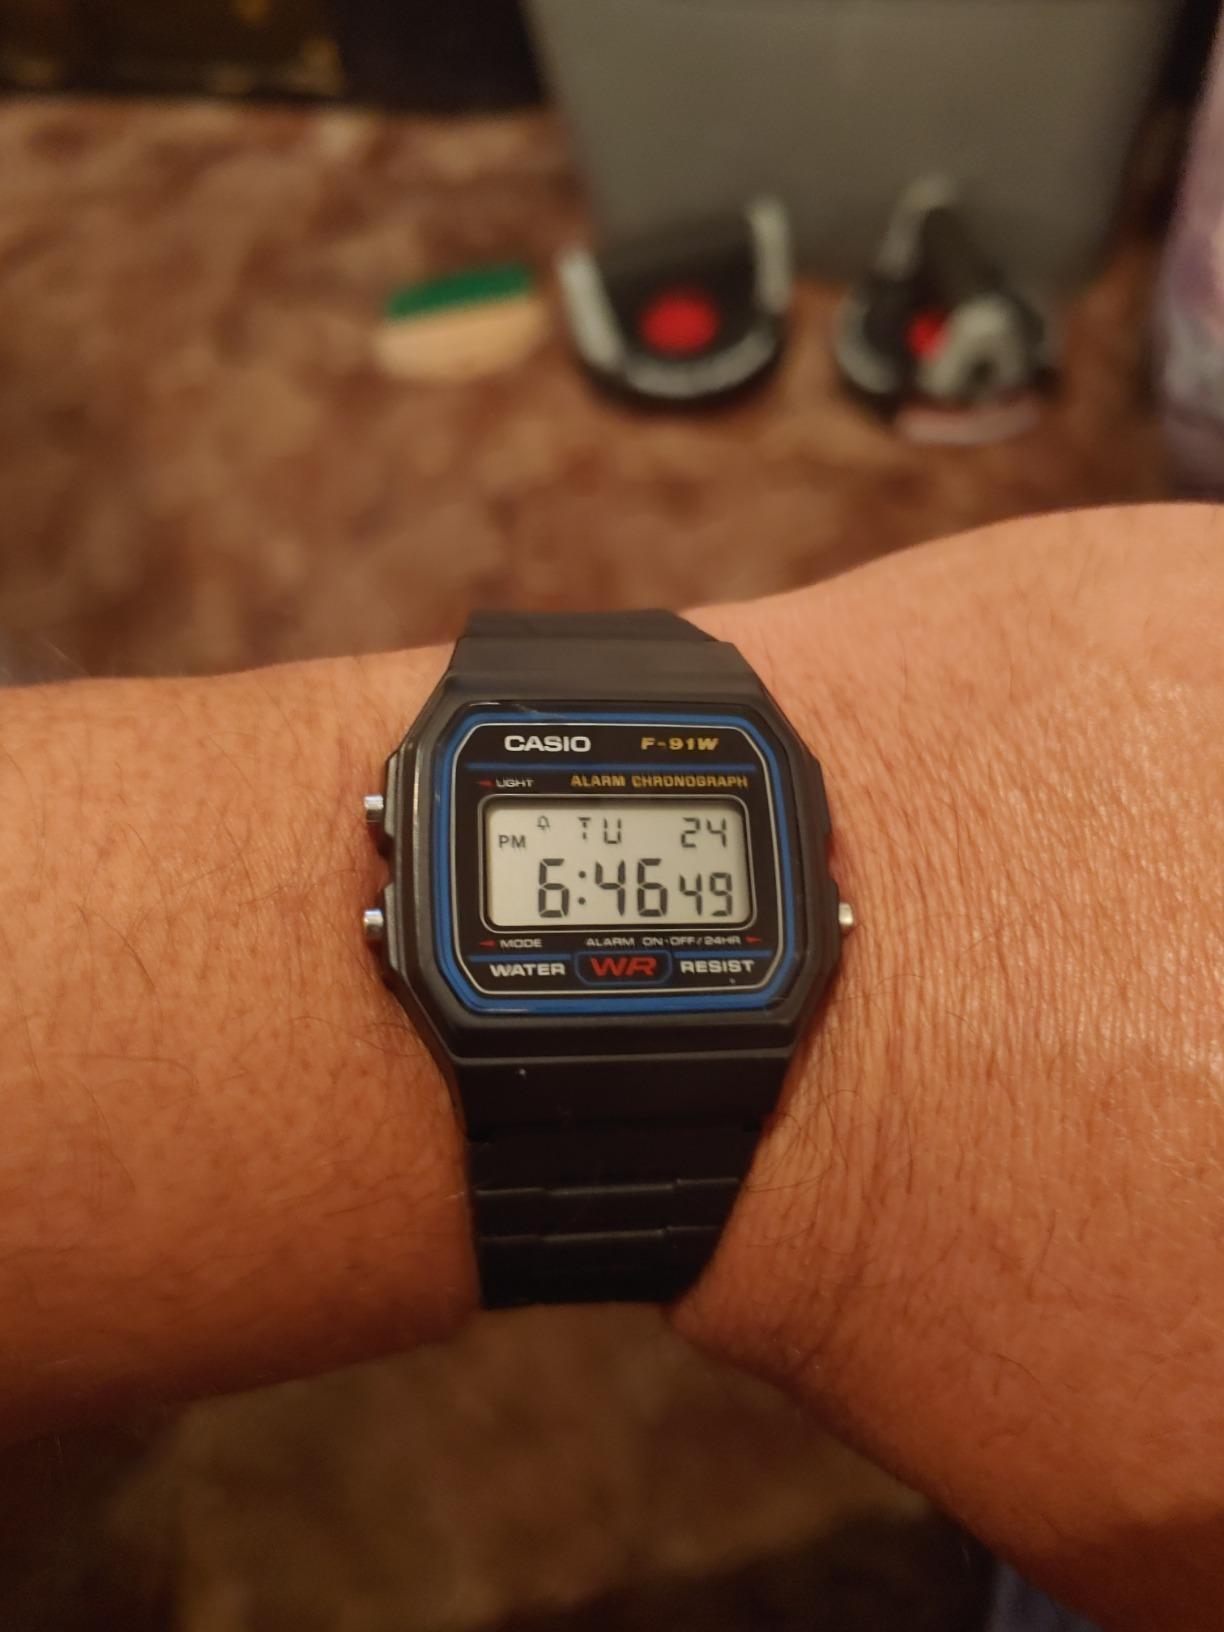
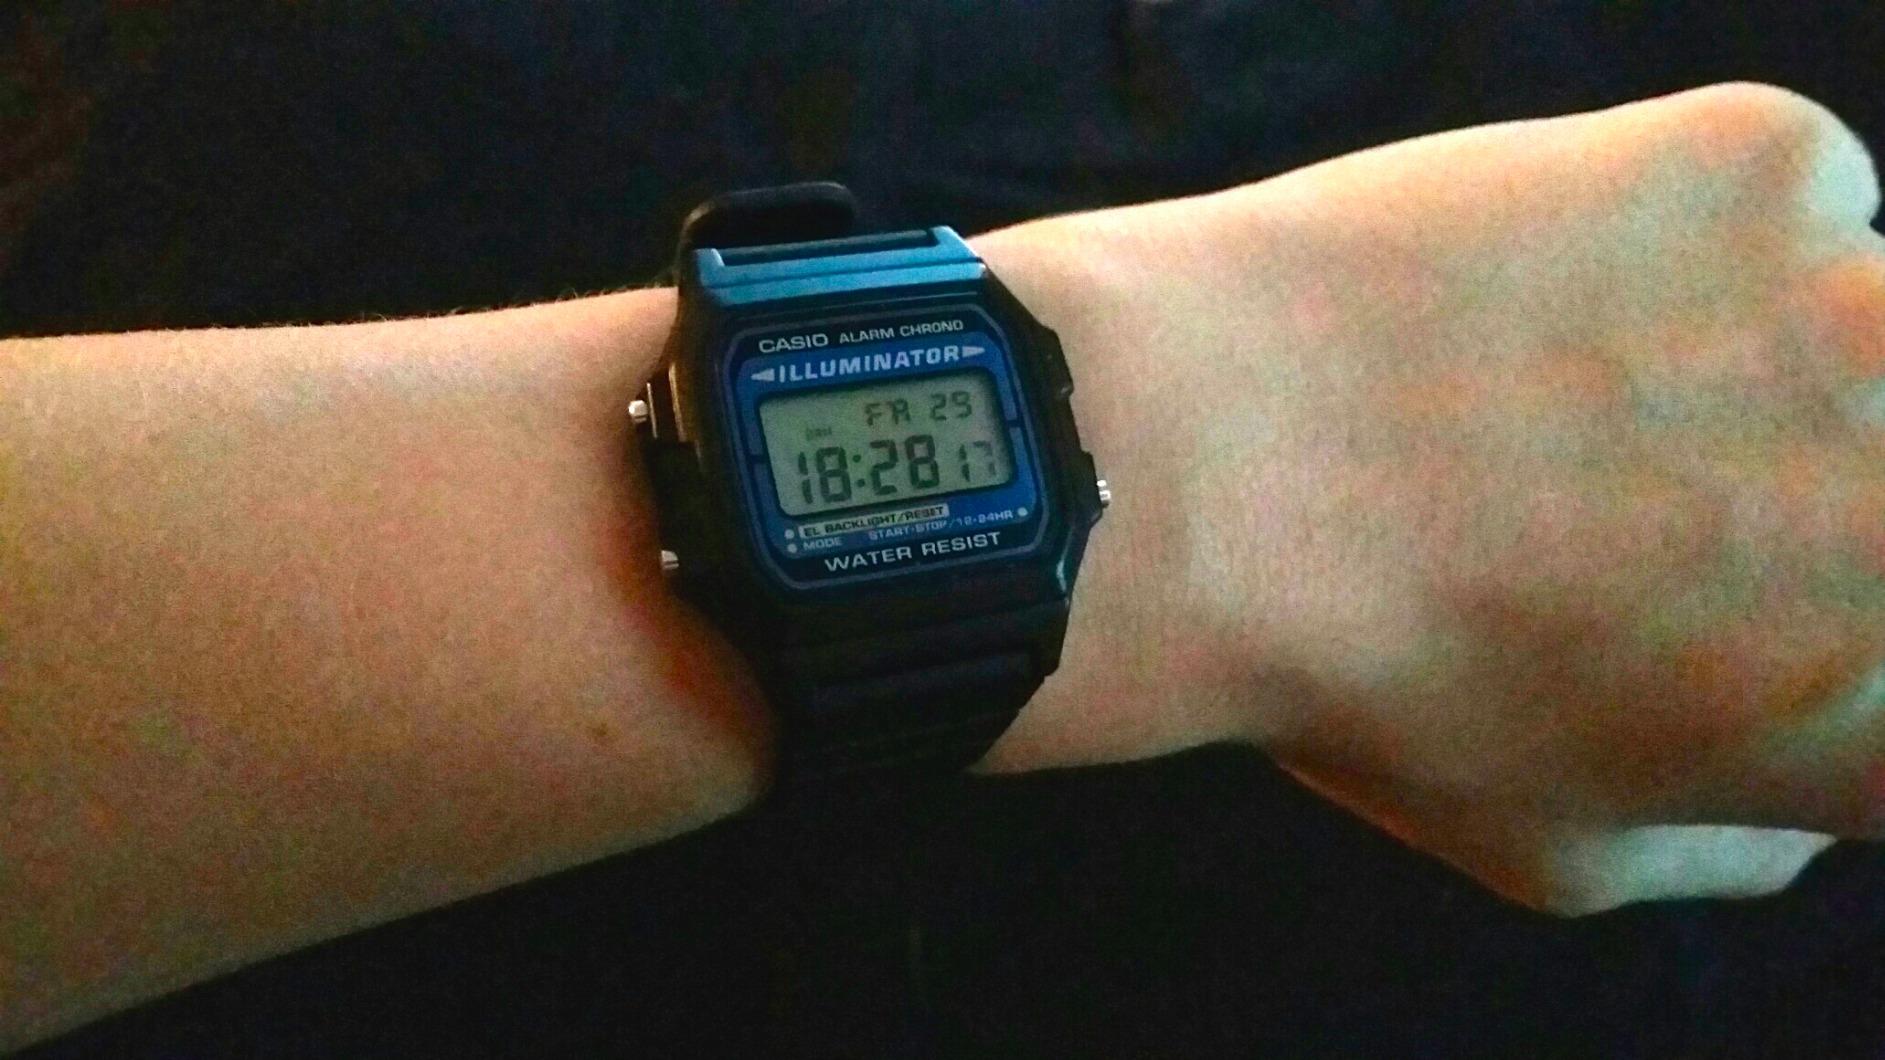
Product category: accessories_watch
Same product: no